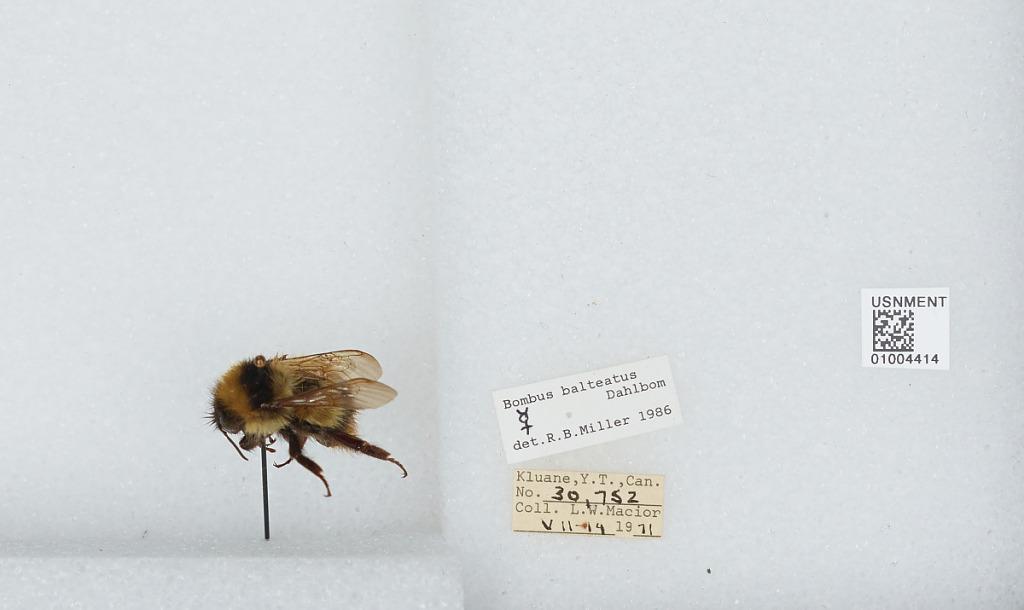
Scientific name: Bombus (Alpinobombus) balteatus Dahlbom
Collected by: L. Macior
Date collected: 1971-7-14
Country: Canada
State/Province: Yukon Territory
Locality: Kluane
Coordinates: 60.75, -139.5
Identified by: Miller, R. B.